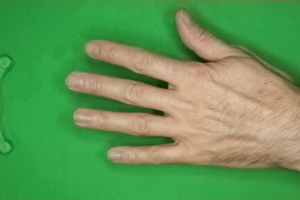
Label: paper